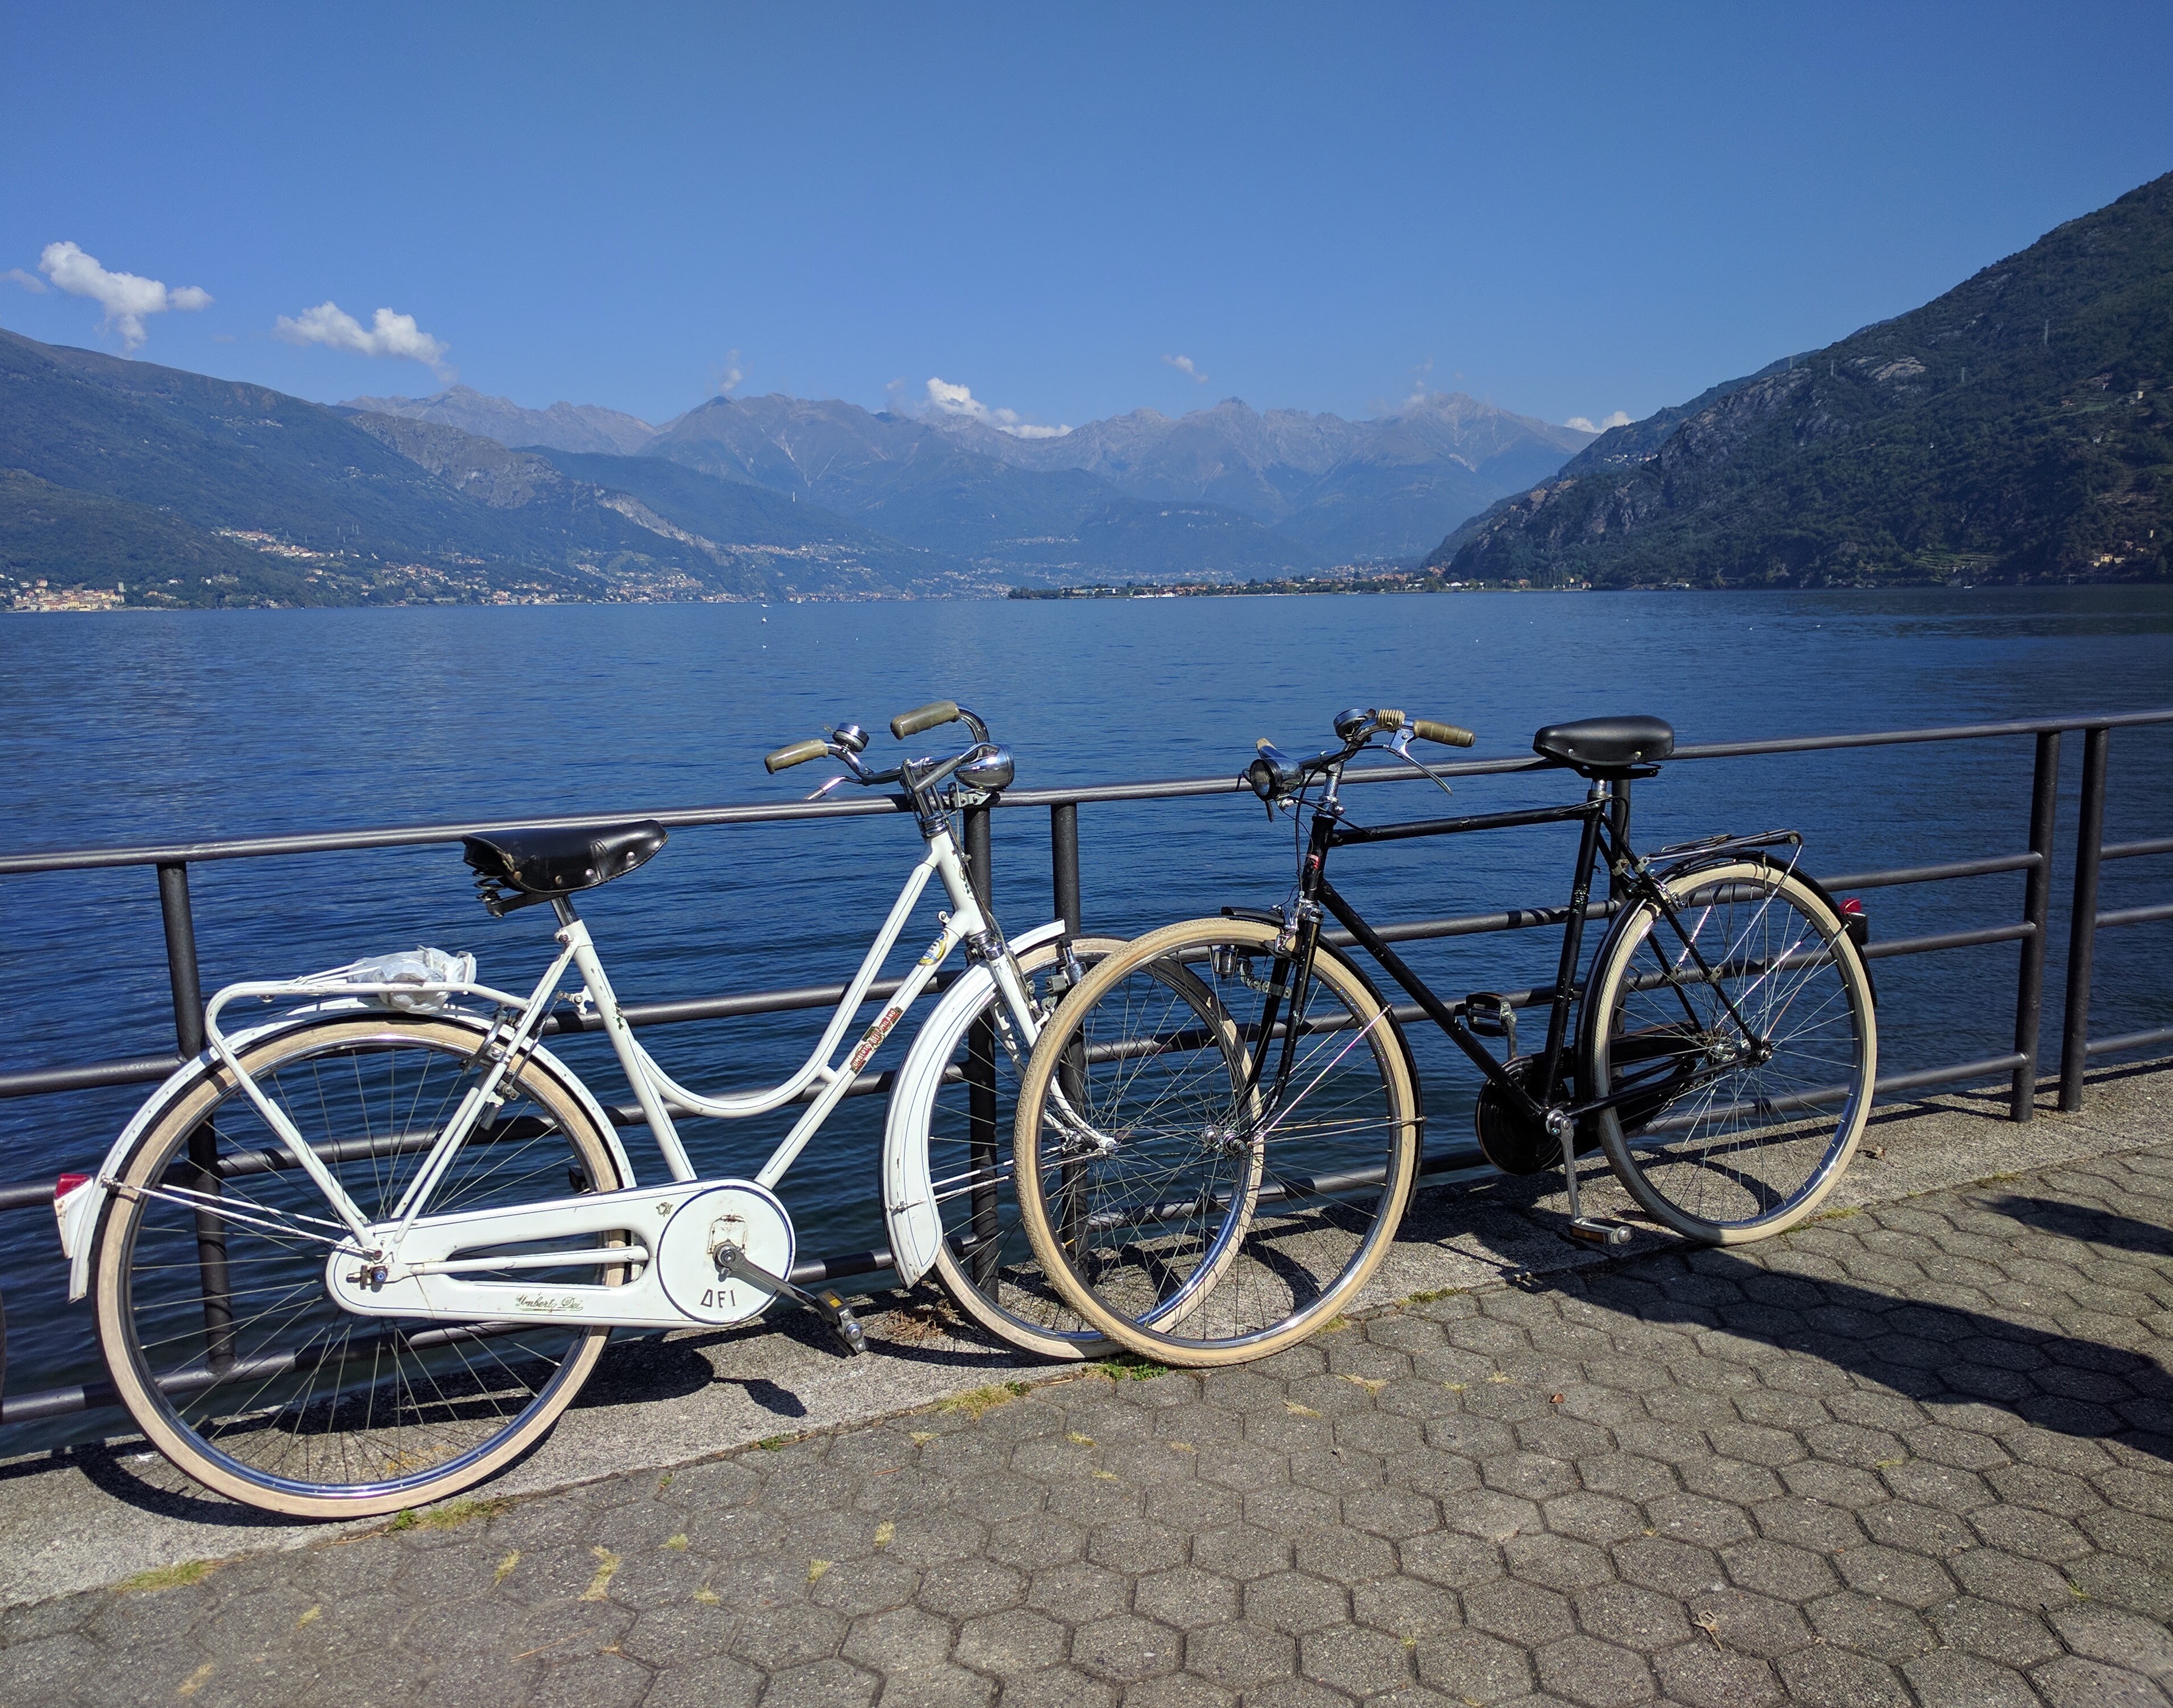
mountain, bicycle, mountain range, vehicle, sports equipment, cycling, land vehicle